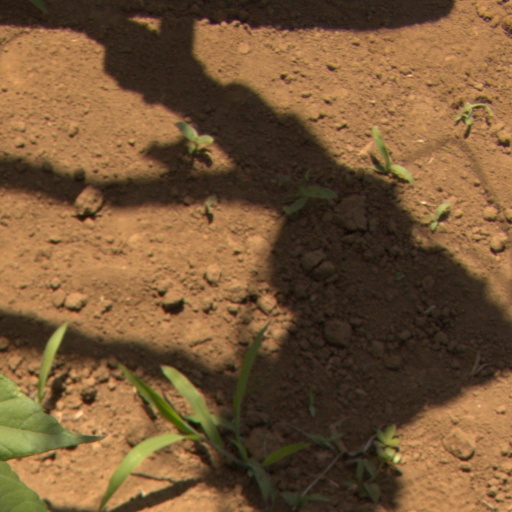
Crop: Jerusalem artichoke